Animal attacks in Latin America

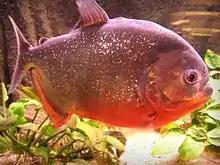
Red bellied piranha.

Most piranha attacks on humans only result in minor injuries, typically to the feet or hands, but they are occasionally more serious and very rarely can be fatal. Near the city of Palmas in Brazil, 190 piranha attacks, all involving single bites to the feet, were reported in the first half of 2007 in an artificial lake, which appeared after the damming of the Tocantins River. In the state of São Paulo, a series of attacks in 2009 in the Tietê River resulted in 15 people with minor injuries. In 2011, another series of attacks at José de Freitas in the Brazilian state of Piauí resulted in 100 people being treated for bites to their toes or heels. On 25 December 2013, more than 70 bathers were attacked at Rosario in Argentina, causing injuries to their hands or feet. In 2011, a drunk 18-year-old man was attacked and killed in Rosario del Yata, Bolivia. In 2012, a five-year-old Brazilian girl was attacked and killed by a shoal of "P. nattereri". In February 2015, a six-year-old girl died after being attacked by piranhas when her grandmother's boat capsized during a vacation in Brazil.